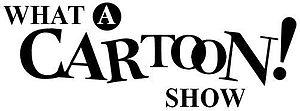
What A Cartoon! est un projet d'émission télévisée américaine créé par Fred Seibert pour les dessins-animés Hanna-Barbera diffusés sur la chaîne de télévision Cartoon Network. Le projet était constitué de 48 courts-métrages animés, censé redonner de la créativité aux réalisateurs, en recréant l'atmosphère des plus grands dessins-animés conçus durant le XXᵉ siècle.